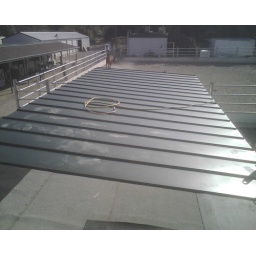
barn roof under construction